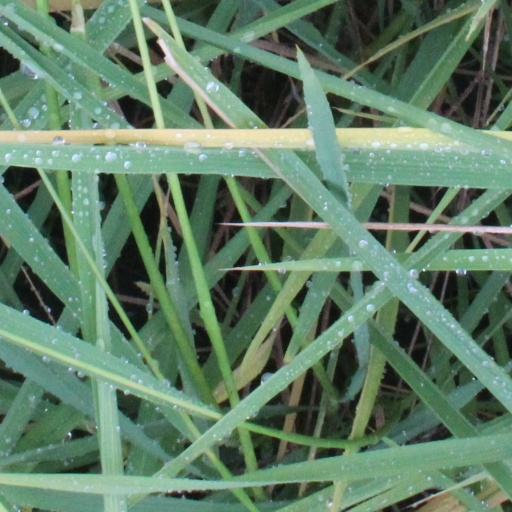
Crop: rice